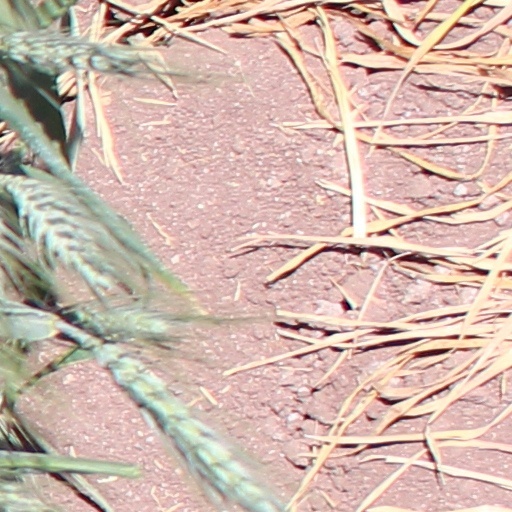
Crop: wheat